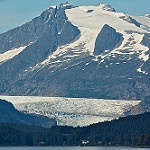
Scene: Outdoor